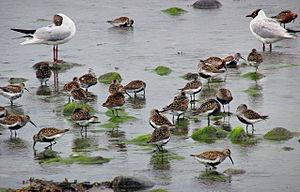
Le Bécasseau variable, également appelé bécasseau à dos roux, est une espèce de petits oiseaux limicoles de la famille des Scolopacidae.